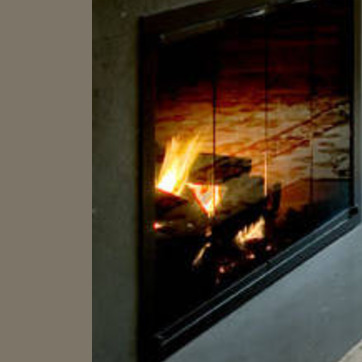
Material: other